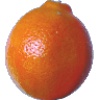
Label: Tangelo 1